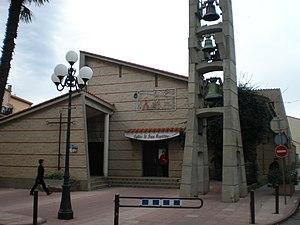
Église Saint-Jean-Baptiste de Banyuls-sur-Mer (Pyrénées-Orientales, France)
Banyuls-sur-Mer est une commune française, située dans le département des Pyrénées-Orientales en région Occitanie et dans l'arrondissement de Céret. Deuxième station balnéaire la plus méridionale de France métropolitaine, Banyuls-sur-Mer est fréquentée en toutes saisons. Elle groupe autour de sa baie la vieille ville, le port, une plage et une jetée prenant appui sur un îlot rocheux : l'île Grosse où se trouve le monument aux morts de 1914-1918, œuvre du sculpteur Aristide Maillol. Ses habitants sont appelés les Banyulencs et les Banyulencques. La ville donne son nom à la région viticole du banyuls.